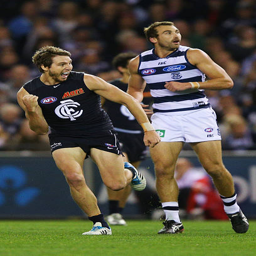
australian rules footballer celebrates a goal during the round match .